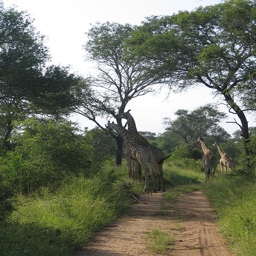
The giraffes have used the path to reach the best food.
A herd of giraffes are wandering around a dirt road.
A narrow dirt road is between some trees.
A herd of giraffe walking down a dirt road.
Several giraffes walking down a dirt path through a grassy area.